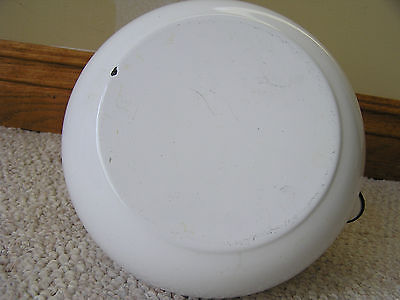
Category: kettle